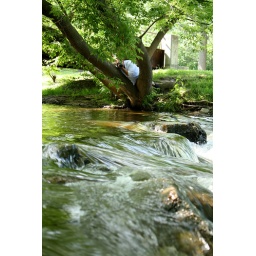
Rob in a tree across the river